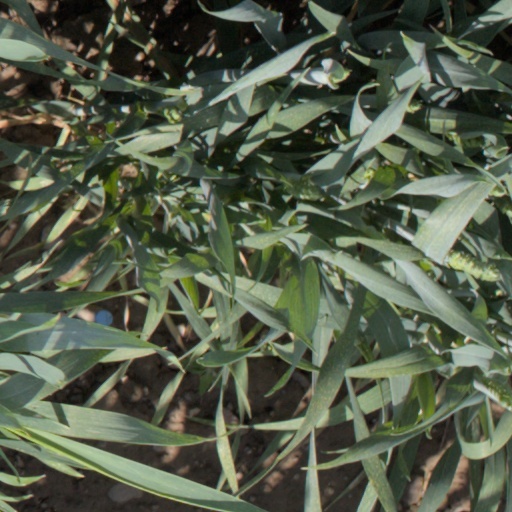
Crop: wheat